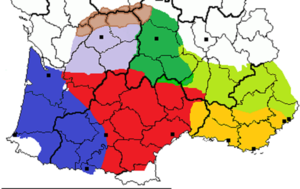
Le limousin, aussi appelé langue d’or, est le dialecte de l’occitan parlé dans les trois quarts du Limousin, en Charente occitane et dans une grande moitié Nord de la Dordogne.
L’auvergnat ou occitan auvergnat est un dialecte de l'occitan' parlé dans une partie du Massif central et, en particulier, dans la majeure partie de l’Auvergne, province qui lui donne son nom.